Soferim (Talmud)

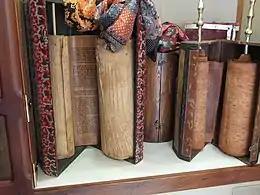
Yemenite Torah scrolls

Soferim consists of 21 chapters, containing 225 paragraphs ("halakhot") in all. The chapters may be summarized as follows: